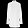
Label: Dress